Non-chan Kumo ni Noru

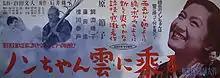
Japanese movie poster

, is a 1955 Japanese film directed by Fumito Kurata. It was based on a best-seller by Momoko Ishii.